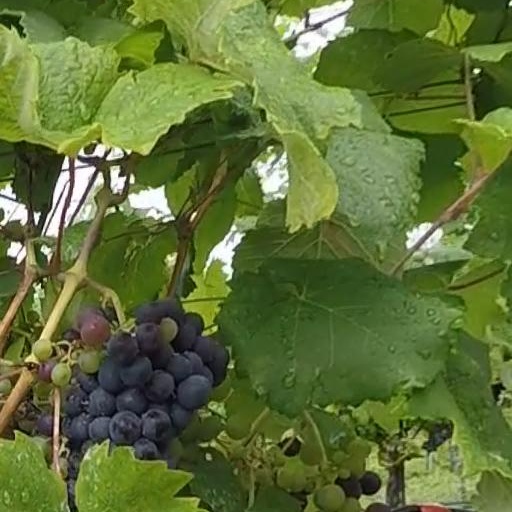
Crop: grape